Whanki Museum

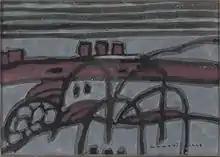
Whanki Kim, Untitled.

The Whanki Museum is a private art museum in Jongno-gu, in central Seoul, South Korea. It was established by the Whanki Foundation mainly to exhibit and commemorate the art of Whanki Kim, one of Korea's foremost abstract painters. The museum is located in Buam-dong, close to Seongbuk-dong, Seongbuk-gu, where Whanki Kim and his wife spent many years. The atmosphere and natural environment of the two places have much in common. The museum building was designed by architect Kyu Sung Woo. Construction began in 1990, and the museum opened in November, 1992.